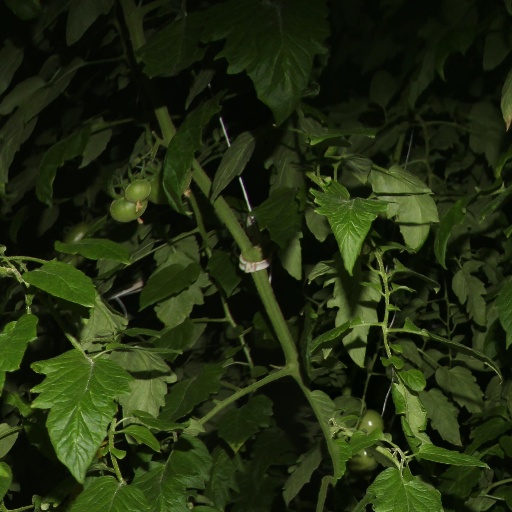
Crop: tomato